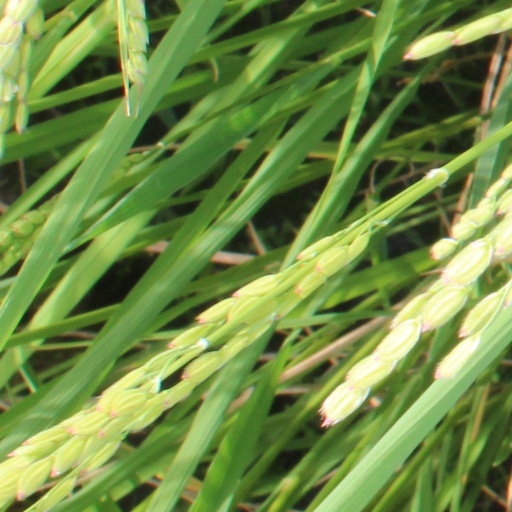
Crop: rice